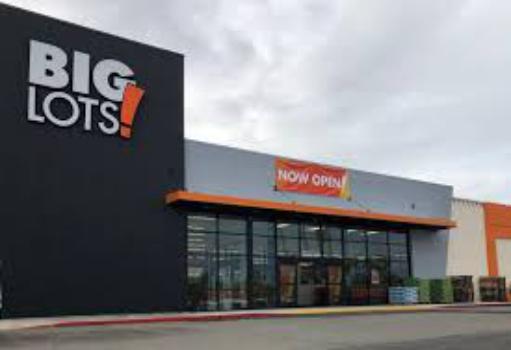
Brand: Big Lots
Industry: Necessities